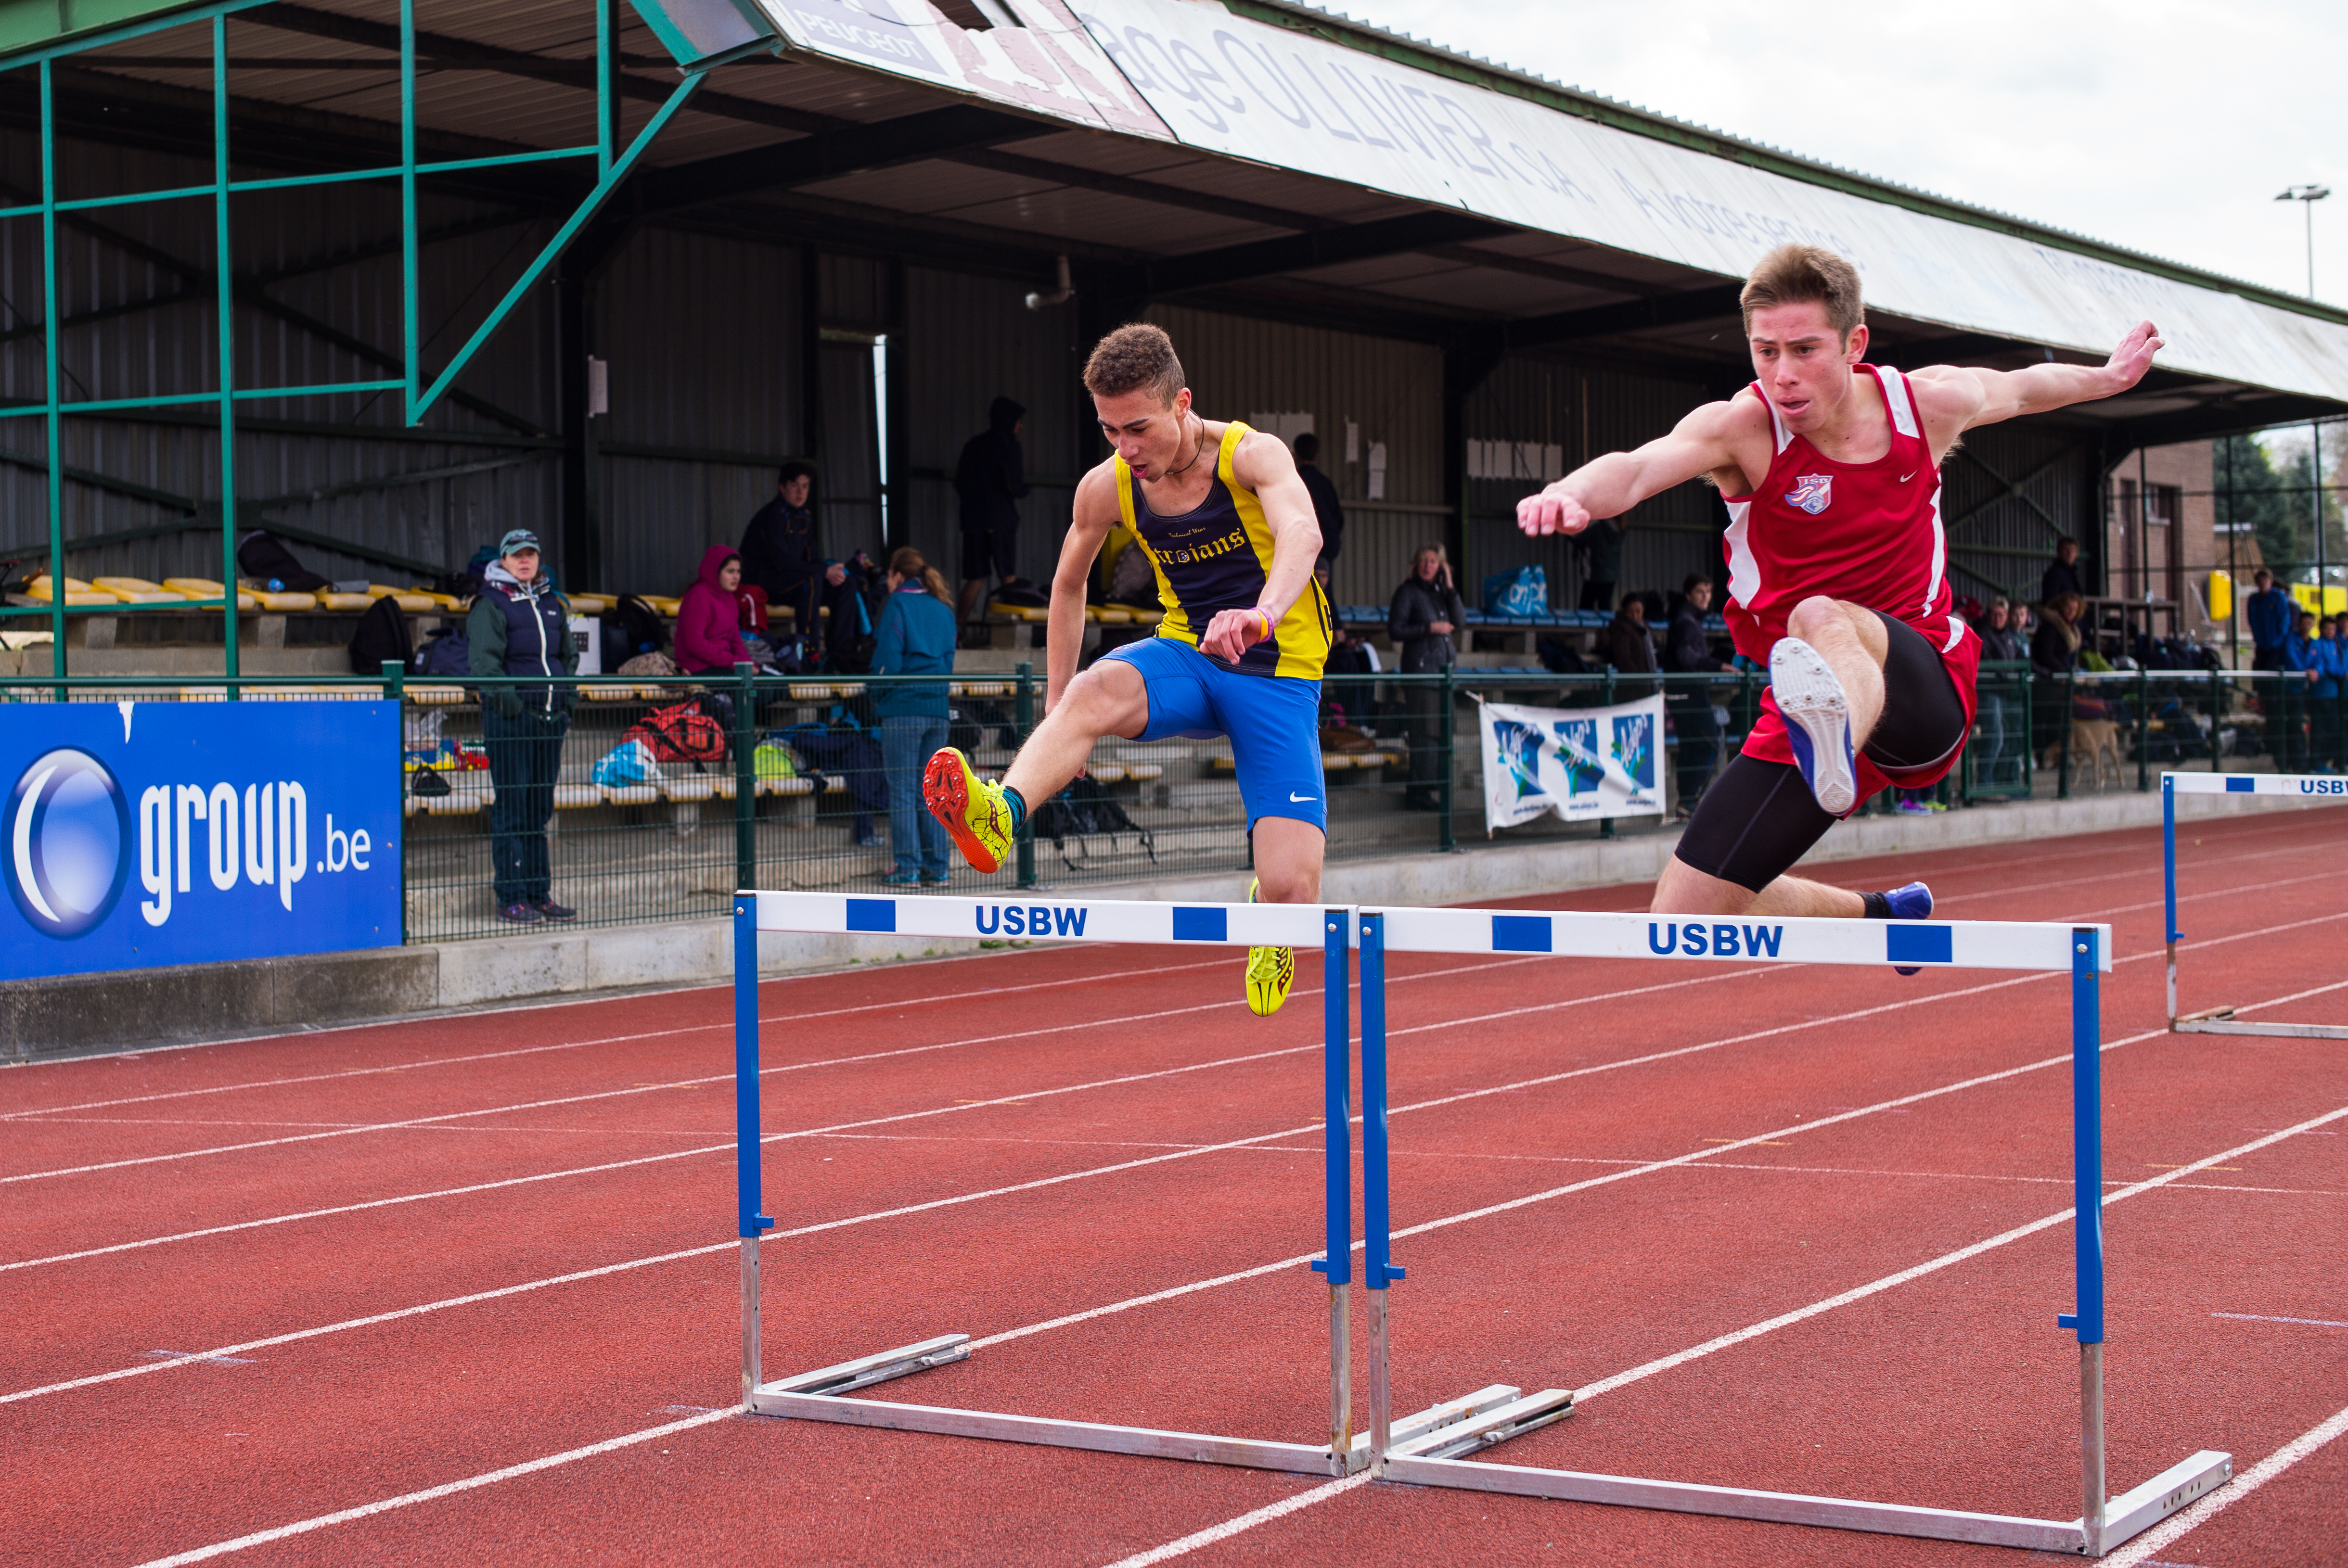
person, track, sport, field, running, run, recreation, jumping, spring, high, runner, ash, belgium, 2016, race, competition, hague, international, girls, brussels, m, american, team, sports, boys, 50, school, st, runners, championship, johns, leica, 240, summilux, athlete, athletics, athletes, meet, waterloo, sprint, hurdle, hurdling, physical exercise, outdoor recreation, human action, track and field athletics, 110 metres hurdles, 100 metres hurdles, obstacle race